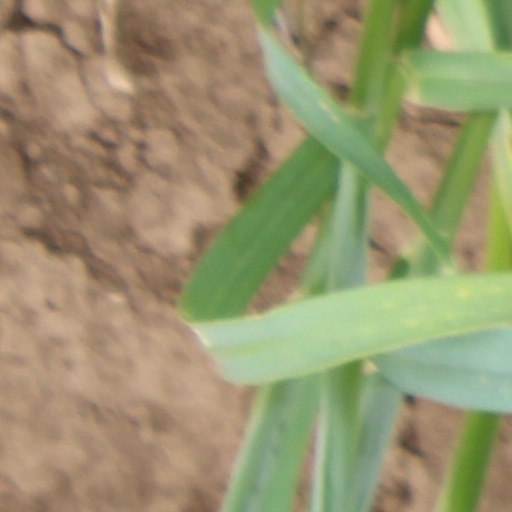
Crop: wheat